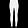
Label: Trouser